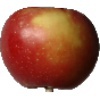
Label: Apple Braeburn 1